Jack B. Weinstein

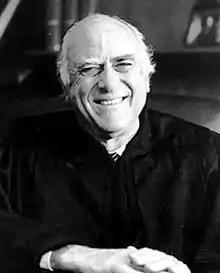
Weinstein on the bench, early 2000s

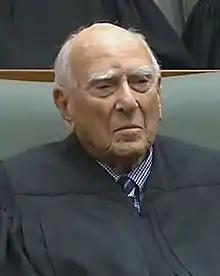
Weinstein on the bench, 2017

On January 16, 1967, he was nominated as a federal judge to the United States District Court for the Eastern District of New York, to a seat vacated by Judge Leo F. Rayfiel. He was confirmed by the United States Senate on April 14, 1967, and received his commission on April 15, 1967. He served as Chief Judge from 1980 to 1988.